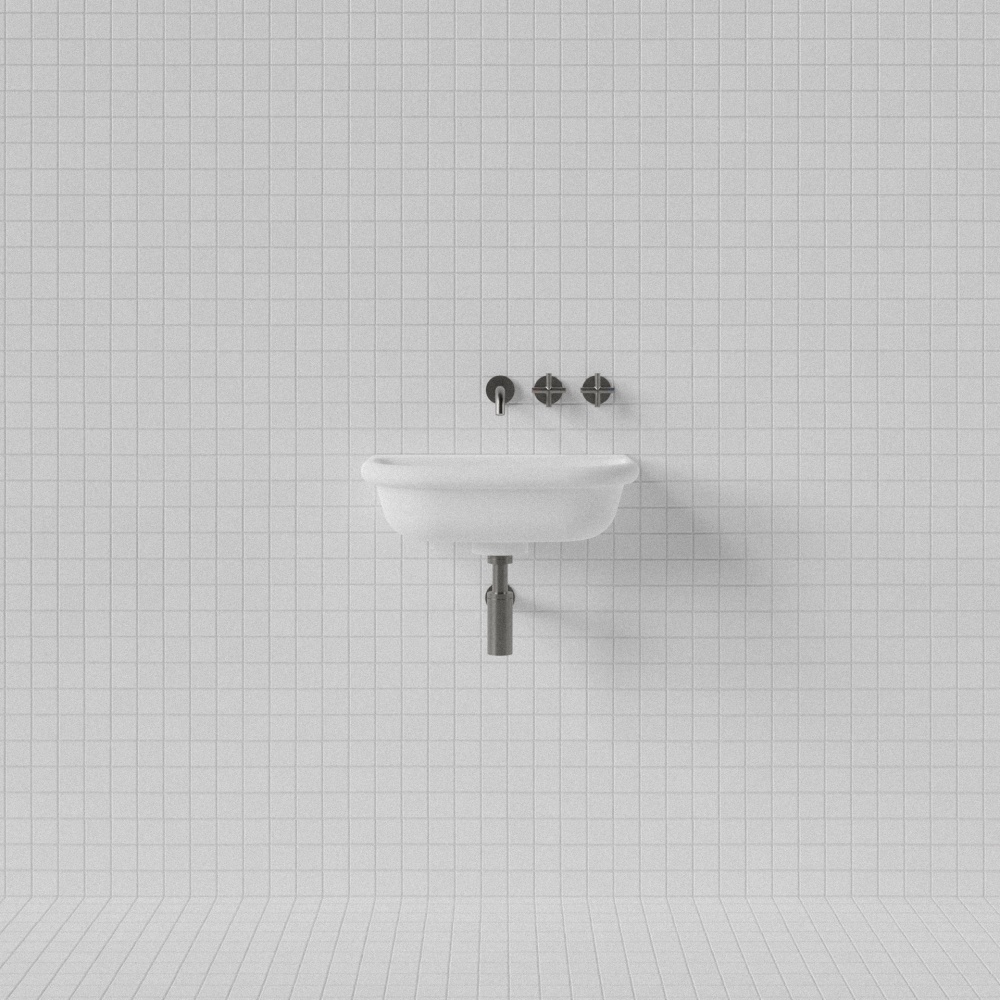
Mains Water Co. | Rippu Wall Basin
RIP-003 Mains Water Co. offers wet area artefacts for contemporary and classic spaces that delights and inspires. Mains Water Co. products are made from a solid surface material that is hypoallergenic and non-toxic. Not only a healthy choice for people, it is also environmentally friendly as it is 100% recyclable and can be repaired at any point of its life cycle. This eliminates waste & production rejects as materials and end-of-life products can be reused, and bathware can be repaired, instead of replaced. Mains Water Co. bathware is manufactured through low-energy processes using a tiny fraction of the energy that ceramic and concrete products require. They don’t use water, unlike ceramic and concrete. Their factories are powered with hydroelectricity, and products are packaged in recyclable materials. Designed in Australia by Nick Rennie. Matte white finish Includes matching pop up waste Includes overflow Bench mount installation 550mm x 395mm x 150 All sizes are +/- 5mm Solid Surface Cleaning: Clean with a soapy sponge, followed by a rinse. For stubborn stains such as lime scale or soap build up use a mild abrasive cleaner like Jif® or Ajax® cream or powder – use with a soft damp cloth in wide circular motions. Please note the lead time on this product is 8 to 12 weeks.
Brand: Mains Water Co.
Category: Hardware > Plumbing > Plumbing Fixtures > Sinks > Bathroom Sinks > Pedestal Sinks